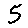
Label: 5